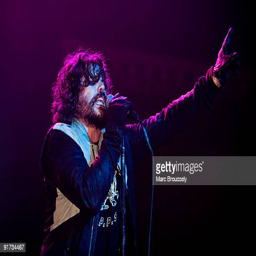
hard rock artist of hard rock artist perform on stage